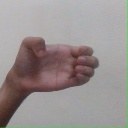
अक्षर: ख